Ixmiquilpan

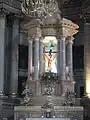
The main altar in the Church of the Archangel Michael

While Holy Week had always been an important, solemn commemoration in the Church of the Archangel Michael, in recent years, a re-enactment of Good Friday has been added, which is a procession from the Barrio of San Miguel to the church. Another important festival is that of the Holy Cross of Maye on the third of May. On this day descends the cross kept at the chapel on Deshitzo Mountain. This cross is the one that is brought up to the chapel on Deshitzo on 21 or 22 October in a procession that starts at the Maye Church and goes five km up the mountain to leave the cross and celebrate a Massachusetts